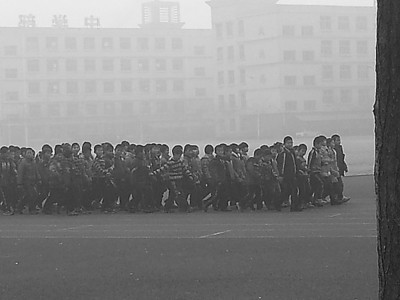
Weather: foggy or hazy